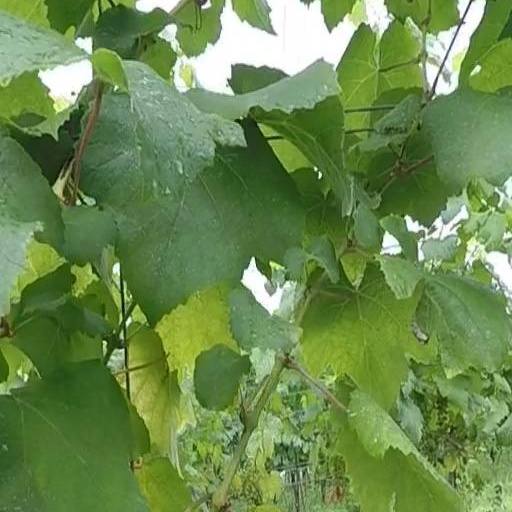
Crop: grape